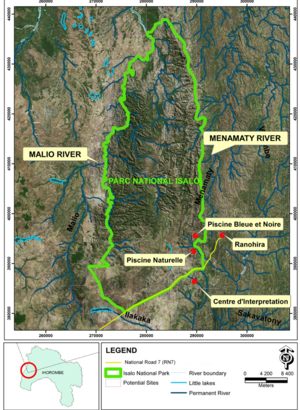
Cette carte accompagne une étude sur la géologie du parc malgache afin d'en évaluer l'intérêt scientifique et touristique.
Le parc national de l'Isalo est une aire protégée de Madagascar, déclarée parc national en 1999.